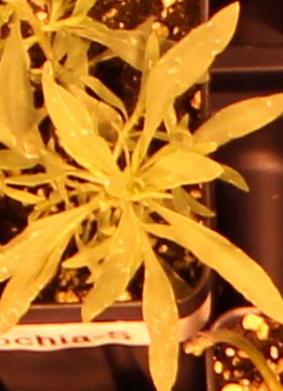
Label: Kochia